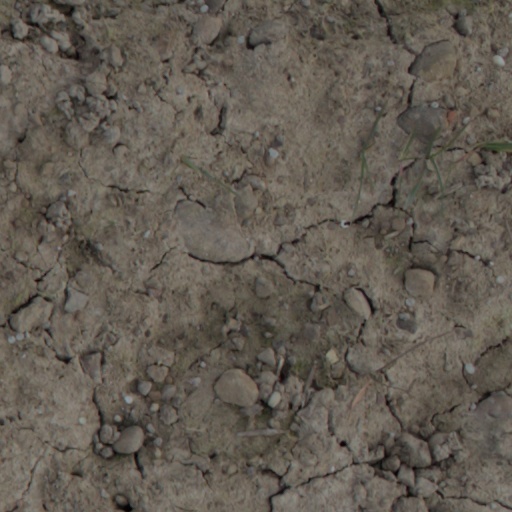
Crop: wheat